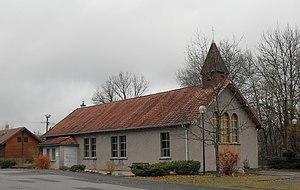
La chapelle Notre-Dame à Fallières, commune de Saint-Nabord
Saint-Nabord est une commune française située dans le département des Vosges en région Grand Est. Elle fait partie de l'aire urbaine de Remiremont.